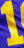
Number: 1